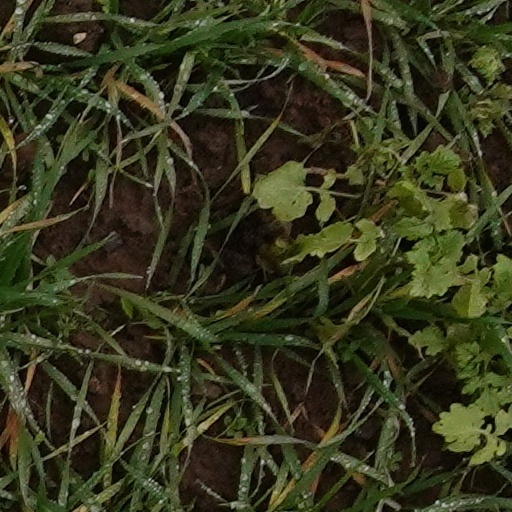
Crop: wheat